Sodegarami

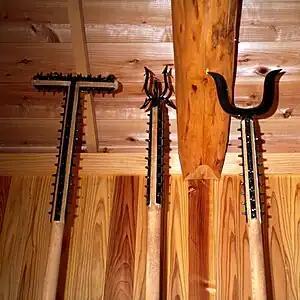
Weapons for capturing suspected criminals: on the left tsukubō, in the middle sodegarami, and on the right sasumata

The is a polearm that was used by the samurai class and their retainers in feudal Japan.